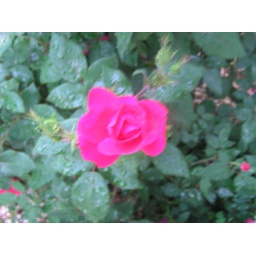
some flowers from old house and Strange pot in Shelbyville